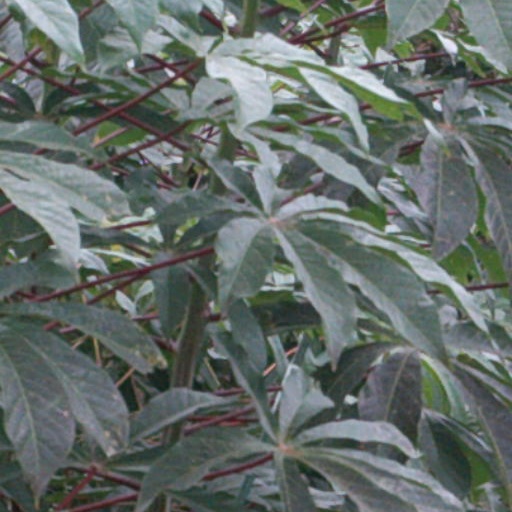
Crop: cassava